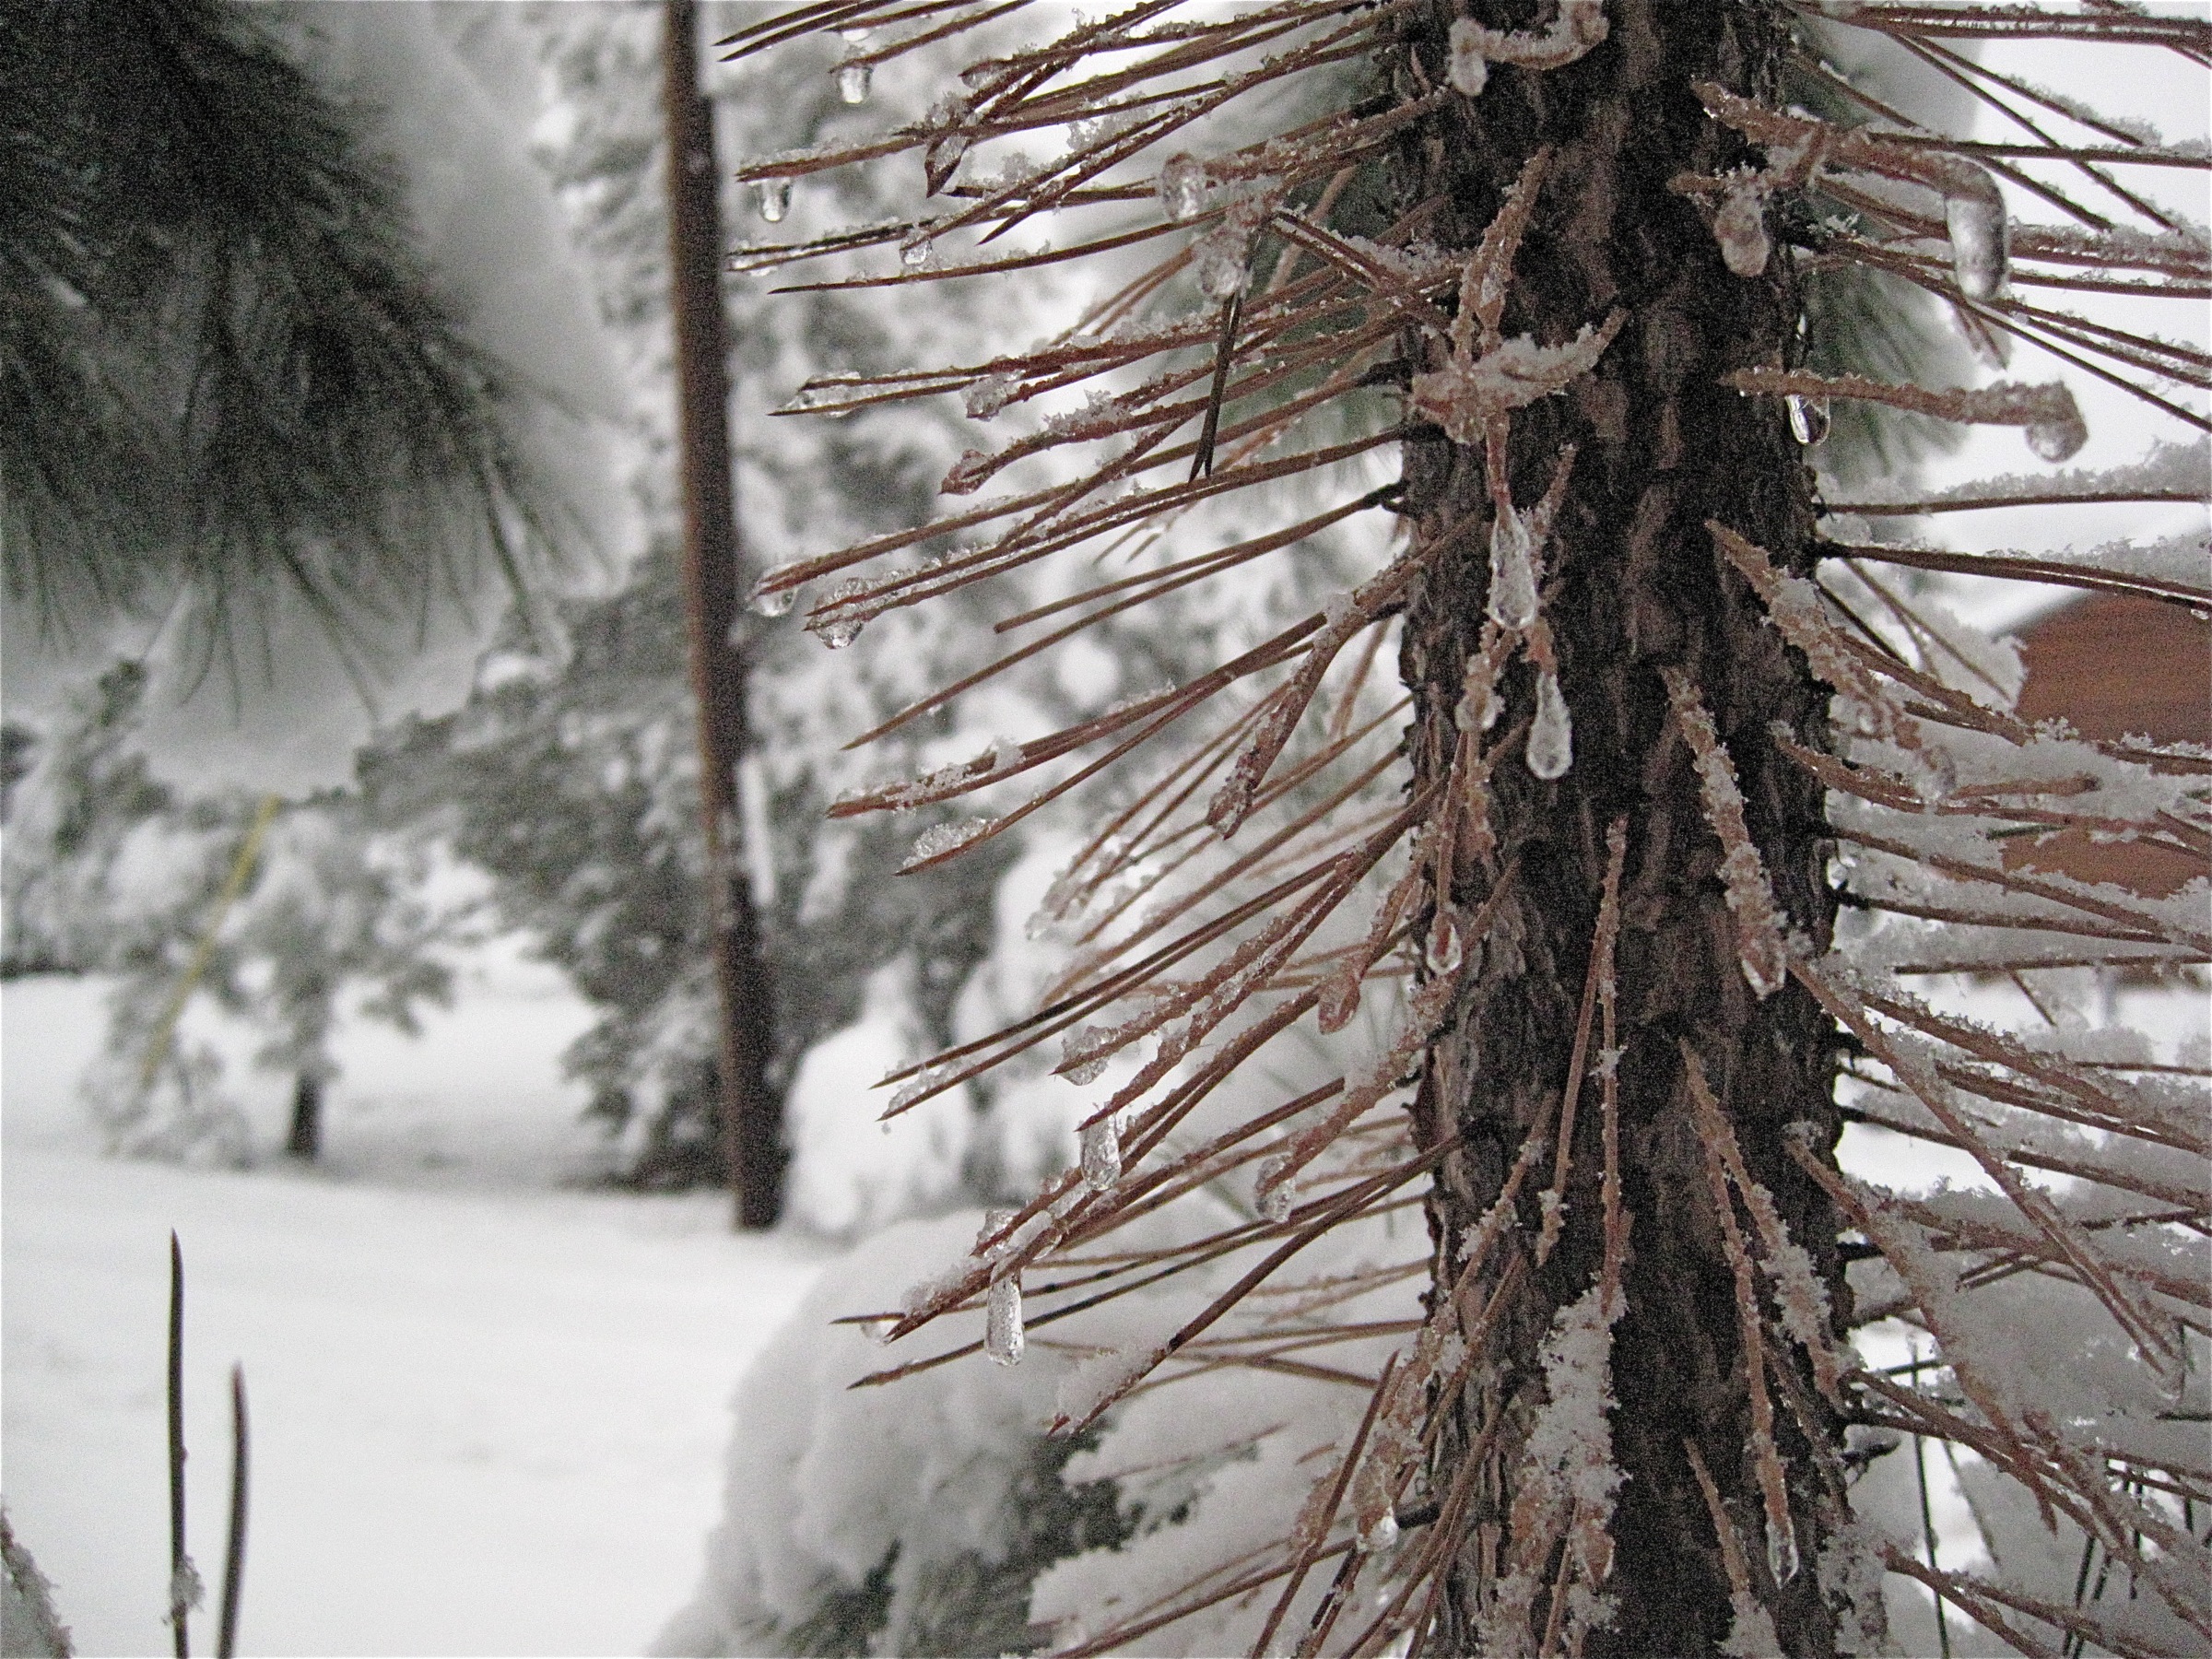
tree, branch, snow, winter, plant, frost, ice, weather, fir, season, twig, conifer, spruce, inmybackyard, freezing, woody plant, winter storm